Belgian government at Sainte-Adresse

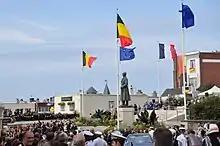
2014 October, centenary in Le Havre - Sainte-Adresse.

In October 1914, the government moved to the French coastal city of Le Havre. It was established in the large "Immeuble Dufayel" ("Dufayel Building"), built by the French businessman Georges Dufayel in 1911, situated in the suburb of Sainte-Adresse. The whole area of Sainte-Adresse, which still carries the national colours of Belgium on its shield, was leased to Belgium by the French government as a temporary administrative centre while the rest of Belgium was occupied. The area had a sizeable Belgian émigré population, and even used Belgian postage stamps.